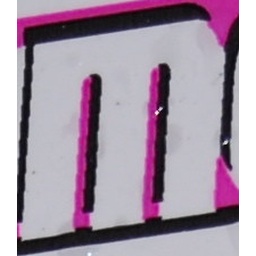
Charm city roller girls in Baltimore sign